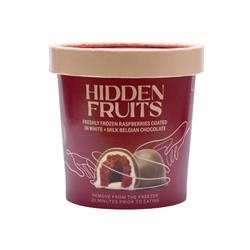
Hidden Fruits British Raspberries in White & Milk Belgian Chocolate 150g
Freshly frozen British raspberries in white & milk Belgian chocolate. At Hidden Fruits we champion provenance and quality. British raspberries are among the best in the world. Grown in a climate that nurtures their tangy-sweet flavour, big juicy size and vibrant colour, these raspberries are hand-picked and frozen at the peak of ripeness to lock in their natural goodness. Hidden in creamy Belgian chocolate, we use pure cocoa butter with no added vegetable fats to create a satisfying snap and melt-in-your-mouth sensation. Our pots are also suitable for mixed recycling.
Brand: Hidden Fruits
Category: Food, Beverages & Tobacco > Food Items > Frozen Desserts & Novelties > Ice Cream & Frozen Yogurt